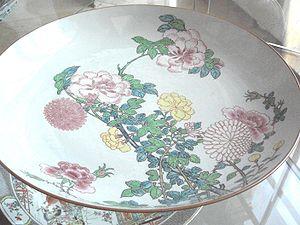
La Porzellansammlung est un musée situé dans le palais du Zwinger, à Dresde, Allemagne. Elle fait partie du complexe des Collections nationales de Dresde.